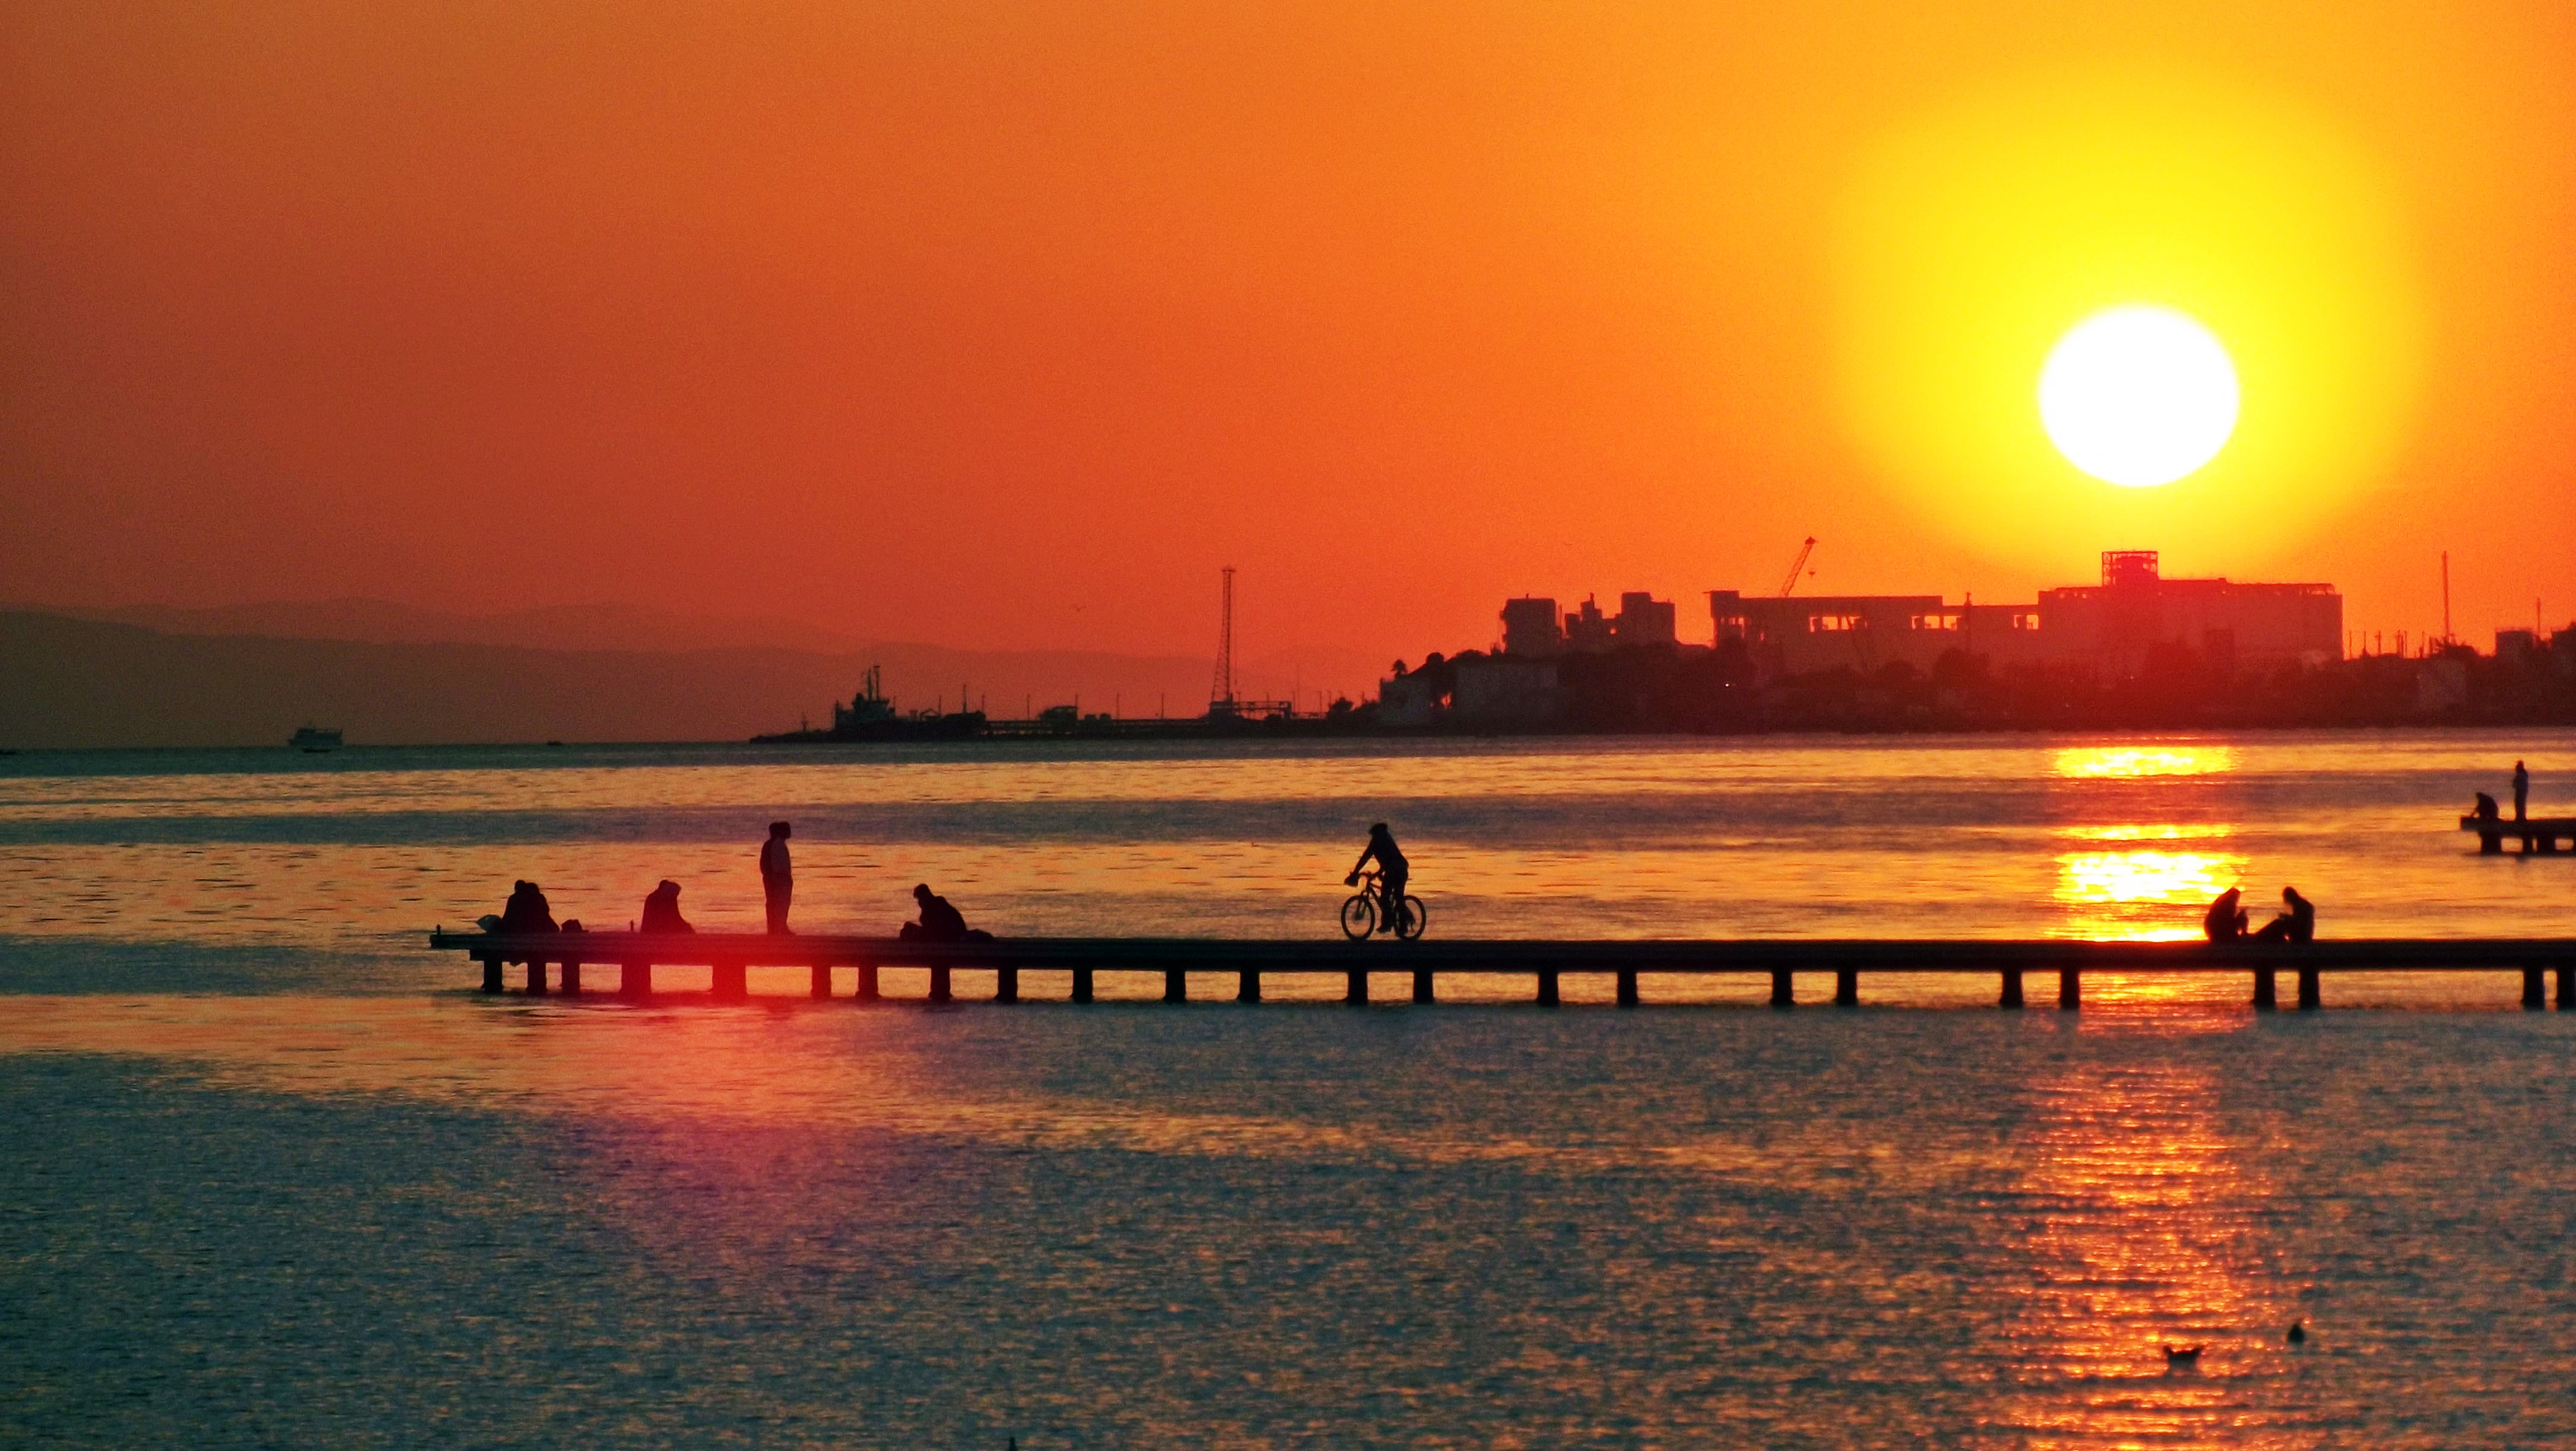
sunset, sky, horizon, evening, sea, sunrise, dusk, sun, morning, afterglow, water, river, pier, calm, cloud, coast, ocean, city, night, dawn, bridge